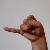
The image shows a hand gesture representing the letter 'J' in Indian Sign Language.